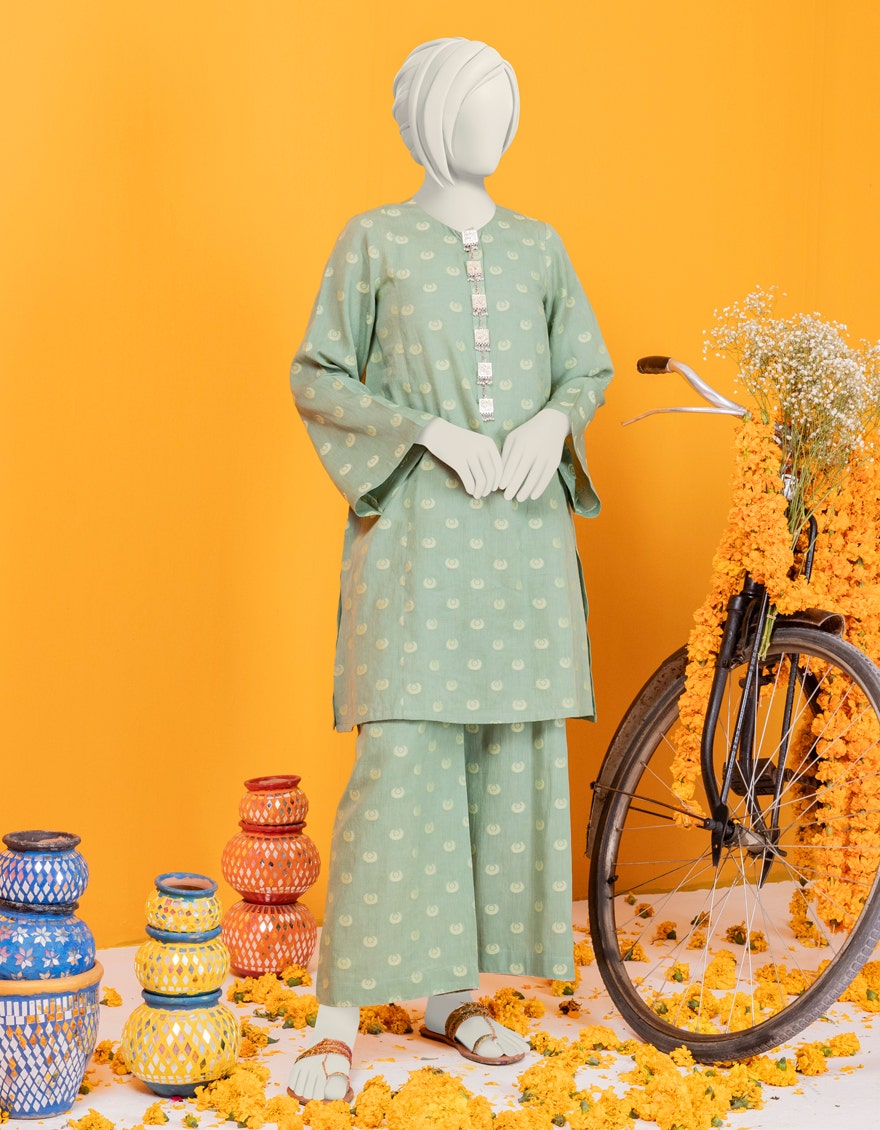
mint kashif print tunic pants